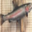
Label: trout